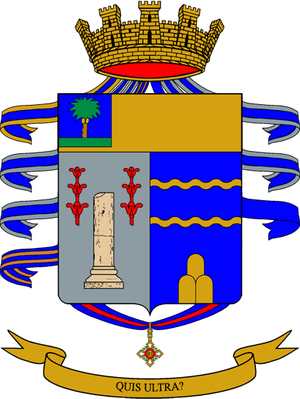
Les bersagliers sont un corps de l'Armée de terre italienne. Créée en 1836 par le général Alessandro La Marmora pour servir dans l'Armée royale sarde, qui deviendra plus tard l'Armée royale d'Italie, cette unité d'infanterie légère est caractérisée par sa grande mobilité, par le port d'un chapeau à larges bords, utilisé seulement dans l'uniforme de parade à l'époque contemporaine, décoré de plumes de coq de bruyère présentes également sur les casques de combat moderne, et par sa fanfare défilant au pas de course en jouant l'hymne des bersagliers Flik Flok.
La liste des régiments de l'armée de terre italienne